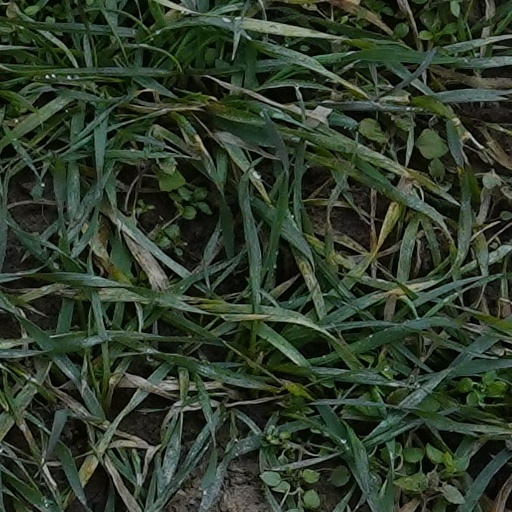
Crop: wheat